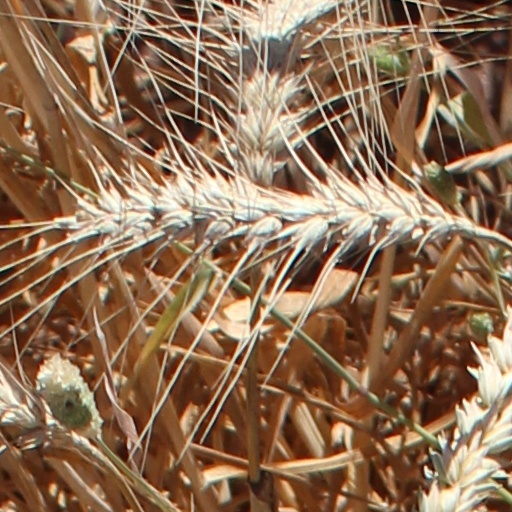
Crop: wheat